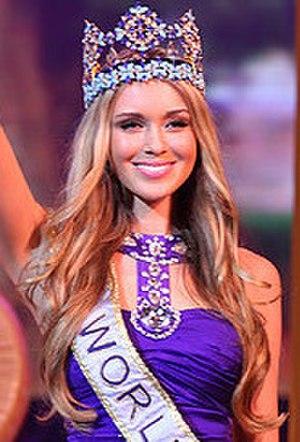
Miss Monde 2008, est la 58ᵉ élection de Miss Monde, qui s'est déroulée au Sandton Convention Centre, à Johannesburg en Afrique du Sud, le 13 décembre 2008.
Miss Monde est un concours de beauté international qui élit chaque année une jeune femme Miss Monde. Il a été créé en 1951 au Royaume-Uni par Eric Morley. Depuis sa mort en 2000, sa veuve, Julia Morley, est présidente du comité Miss Monde. Ce concours fait partie, avec Miss Univers, Miss Terre et Miss International, des 4 plus grands concours de beauté internationaux.